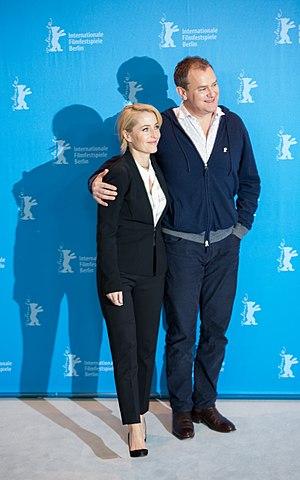
Le Dernier Vice-Roi des Indes est un film britannico-indien réalisé par Gurinder Chadha, sorti en 2017.